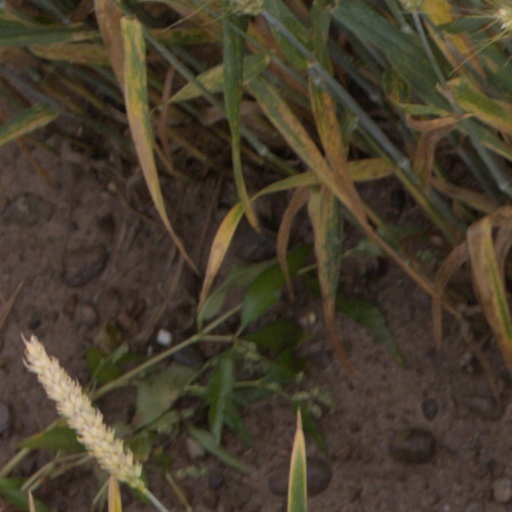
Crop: wheat